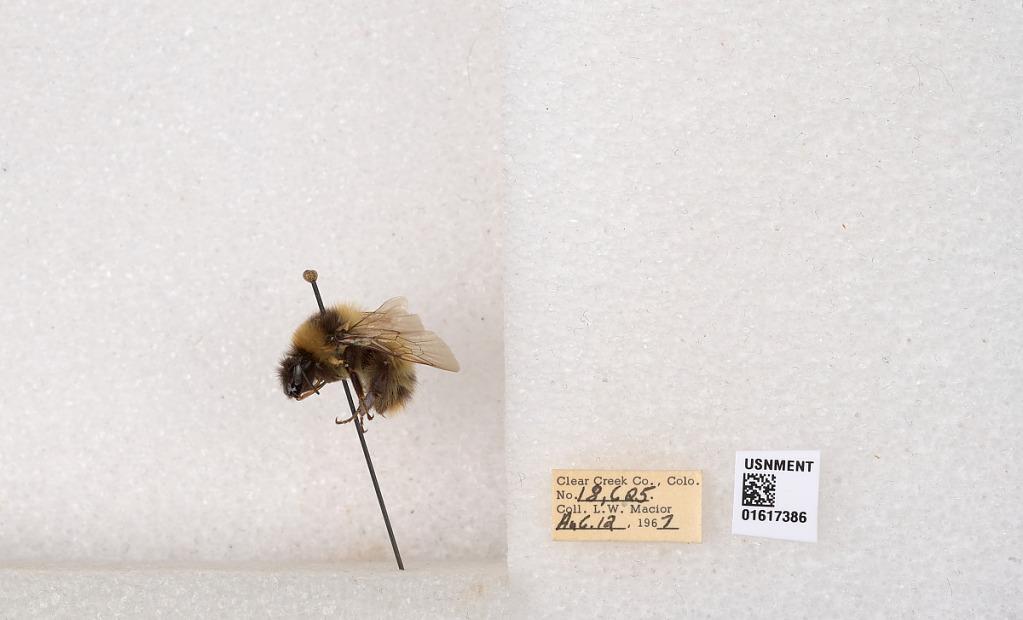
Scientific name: Bombus kirbyellus
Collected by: L. Macior
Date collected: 1967-8-12
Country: United States
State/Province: Colorado
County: Clear Creek
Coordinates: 39.6891, -105.644